Lissy Jarvik

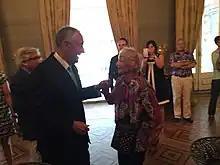
Portugues President Marcelo Rebelo de Sousa greets Dr. Lissy F. Jarvik in 2016

Lissy Jarvik (née Feingold; March 17, 1924 – October 1, 2021) was a Dutch-born American geriatric psychiatrist. The National Library of Medicine featured her in their interactive "Changing the Face of Medicine" exhibit, describing her as "a pioneer in the field of neuropsychogeriatrics."